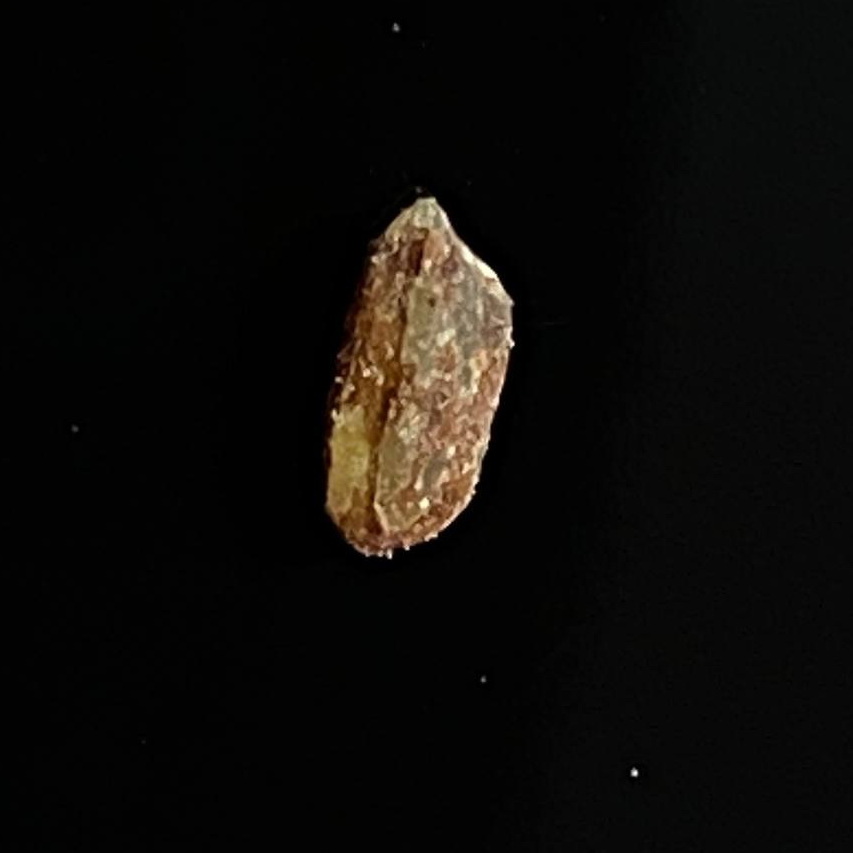
Rice variety: Lal_Aush